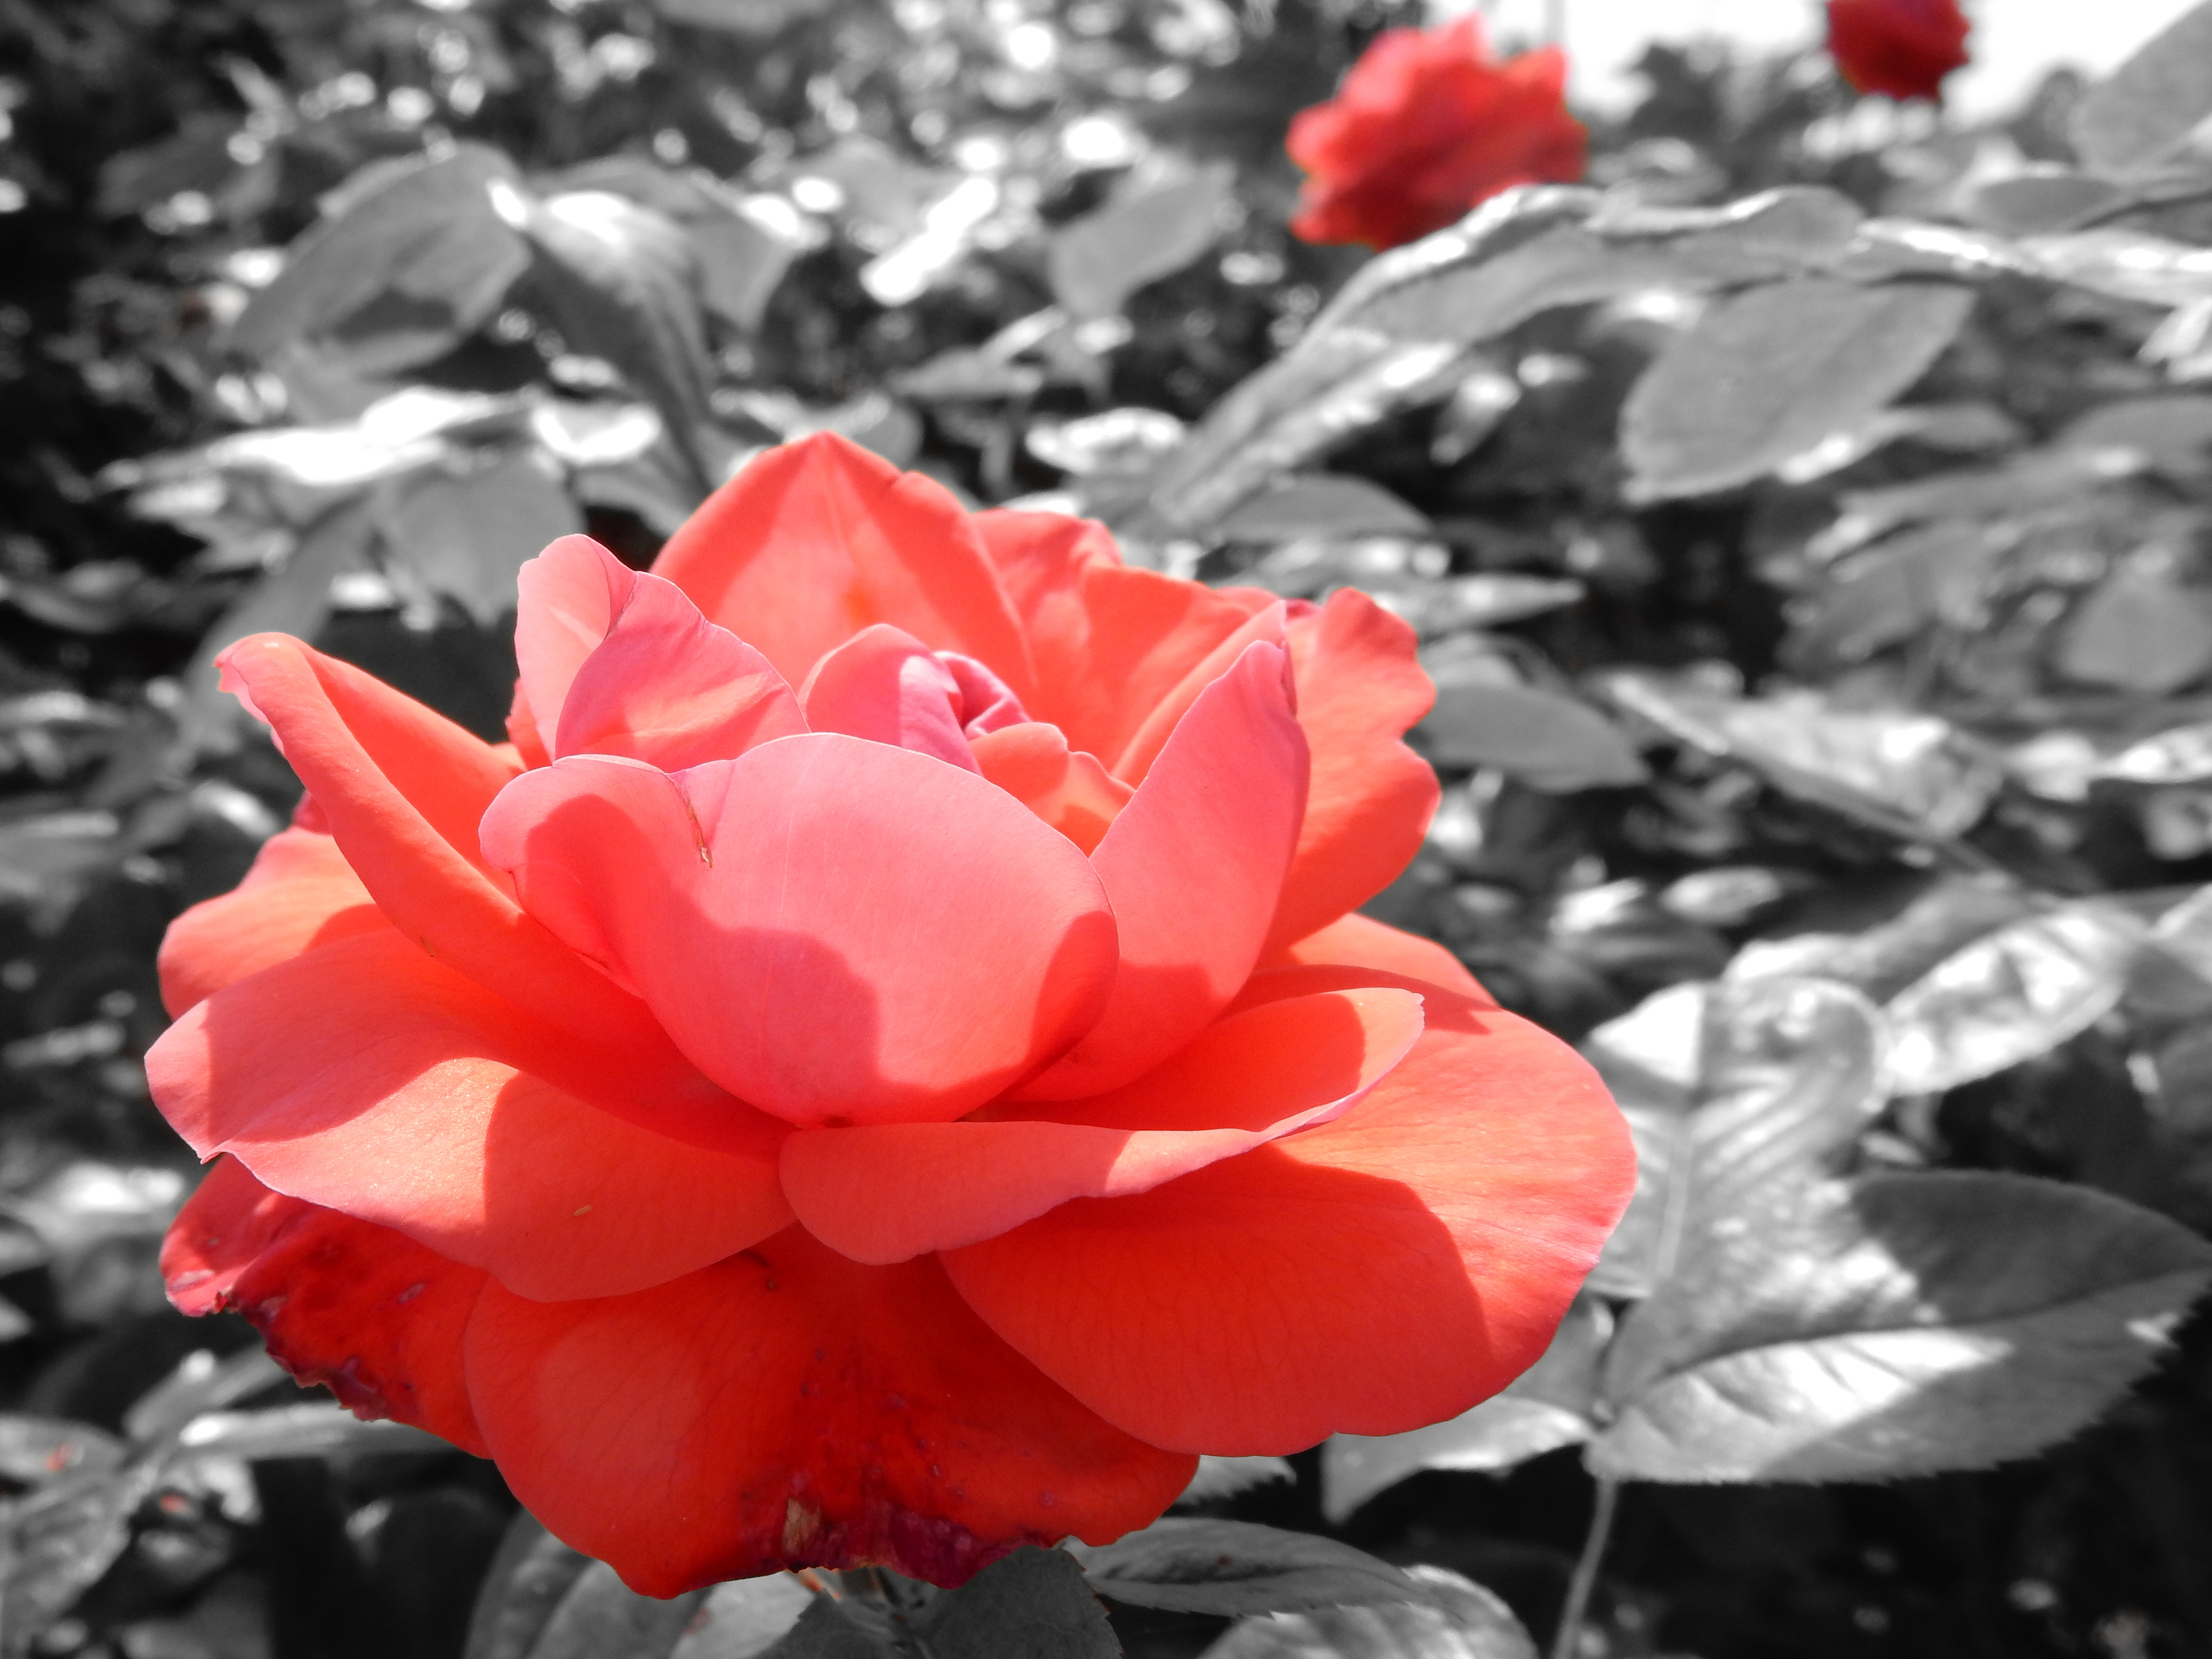
nature, blossom, black and white, plant, flower, petal, bloom, rose, orange, red, garden, flowers, of course, floribunda, fragrance, rose bloom, rose blooms, flowering plant, garden roses, rose family, color picker, land plant, japanese camellia